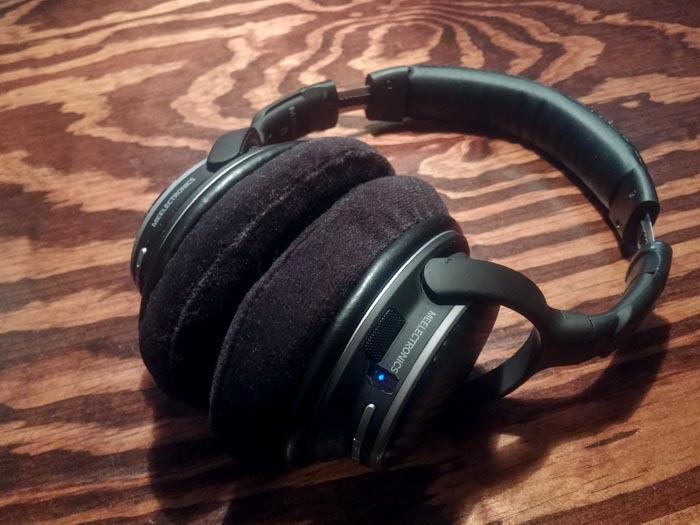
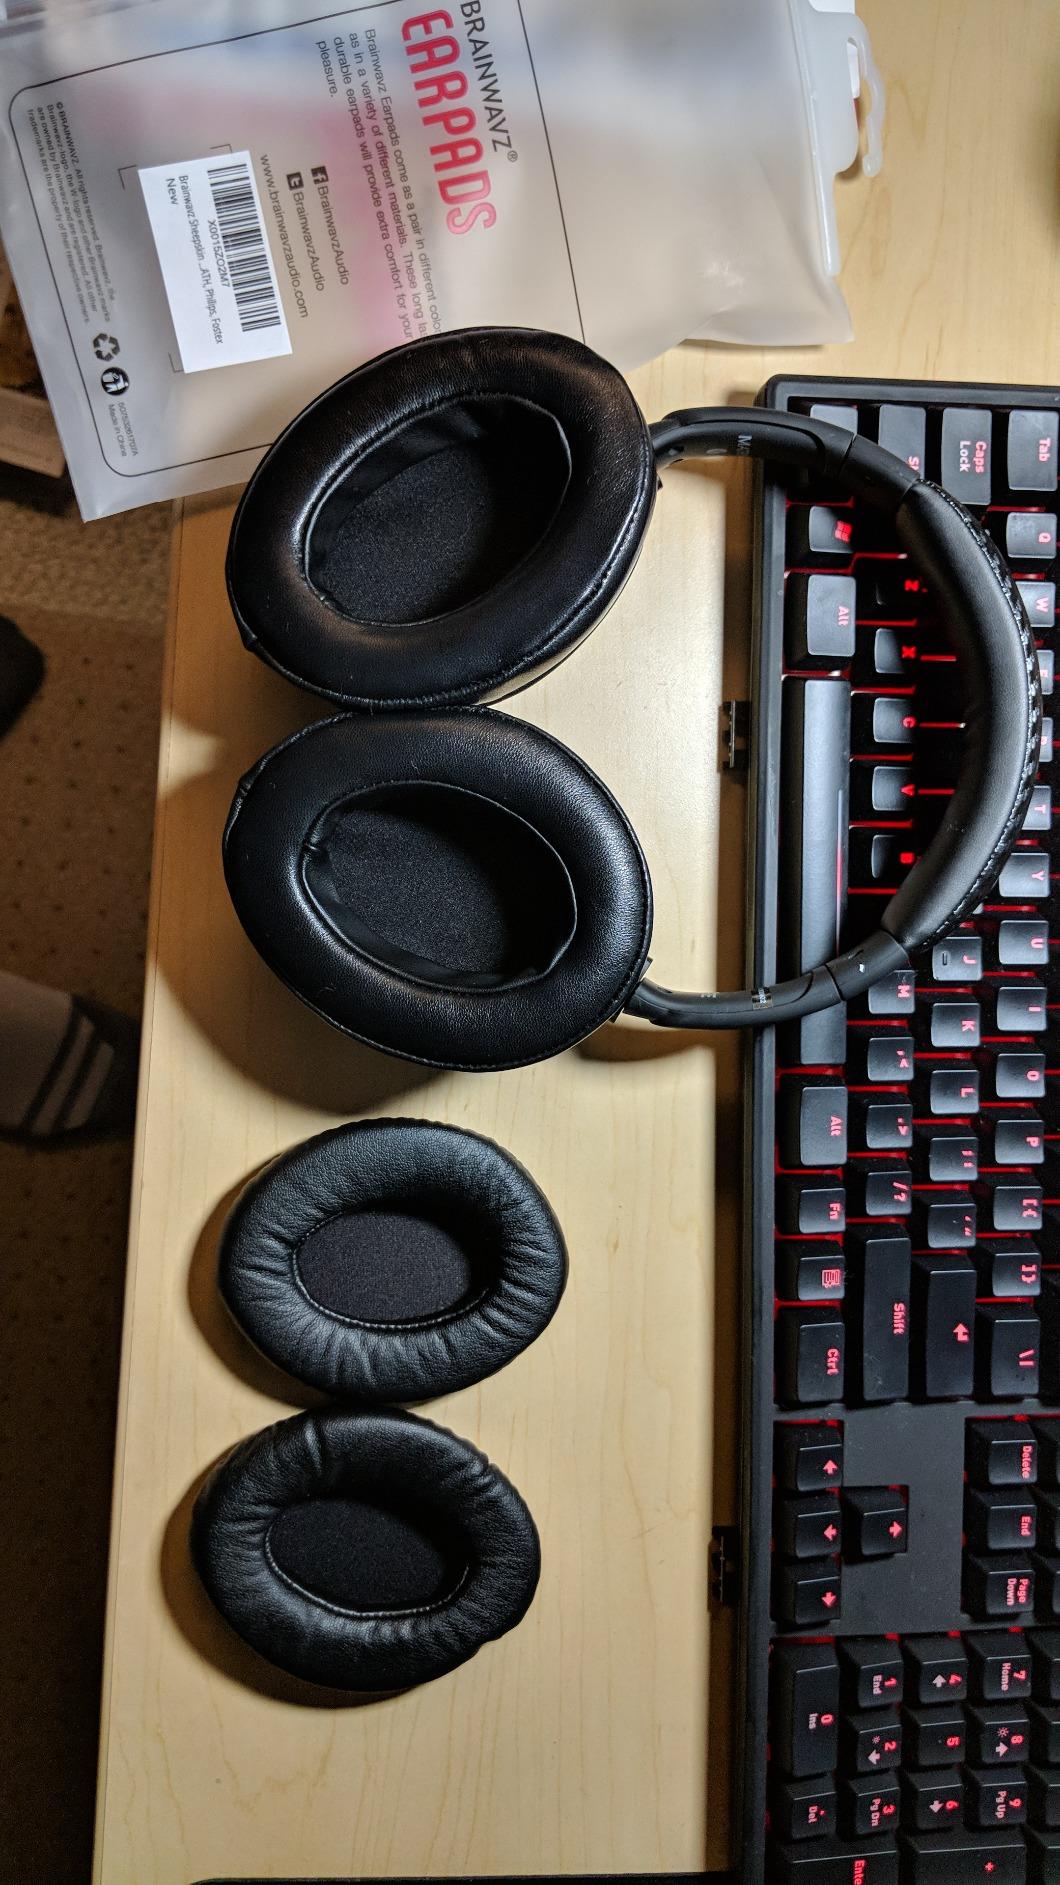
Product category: headphones
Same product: yes